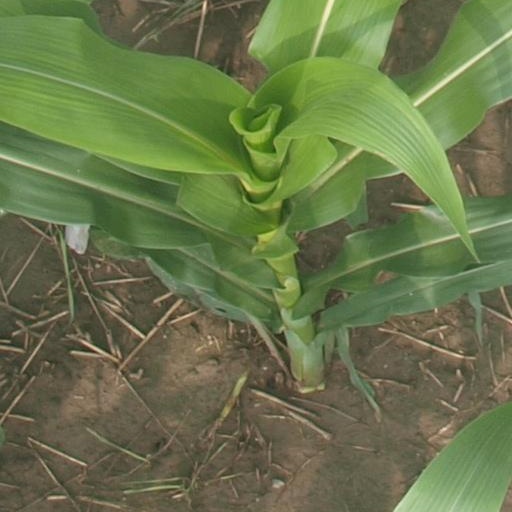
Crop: maize; corn